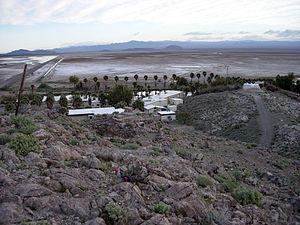
Zzyzx, anciennement Soda Soda Springs Camp, est une localité du comté de San Bernardino en Californie. Cet ancien site de Zzyzx Mineral Springs and Health Spa est aujourd'hui le site du Desert Studies Center. Sur le site se trouve le lac de Tuendae à l'origine de la station thermale et un refuge pour la protection des chevesnes de la région de Mohave.